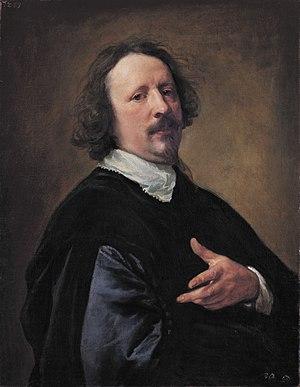
Gaspard de Crayer, né le 18 novembre 1584 à Anvers et mort le 27 janvier 1669 à Gand, est un peintre des Pays-Bas méridionaux connu pour ses nombreux retables de tendance contre-réformiste et ses portraits. Il était un peintre de la cour des gouverneurs des Pays-Bas méridionaux et a travaillé dans les principales villes de Flandre, où il a contribué à la propagation du style de Rubens.